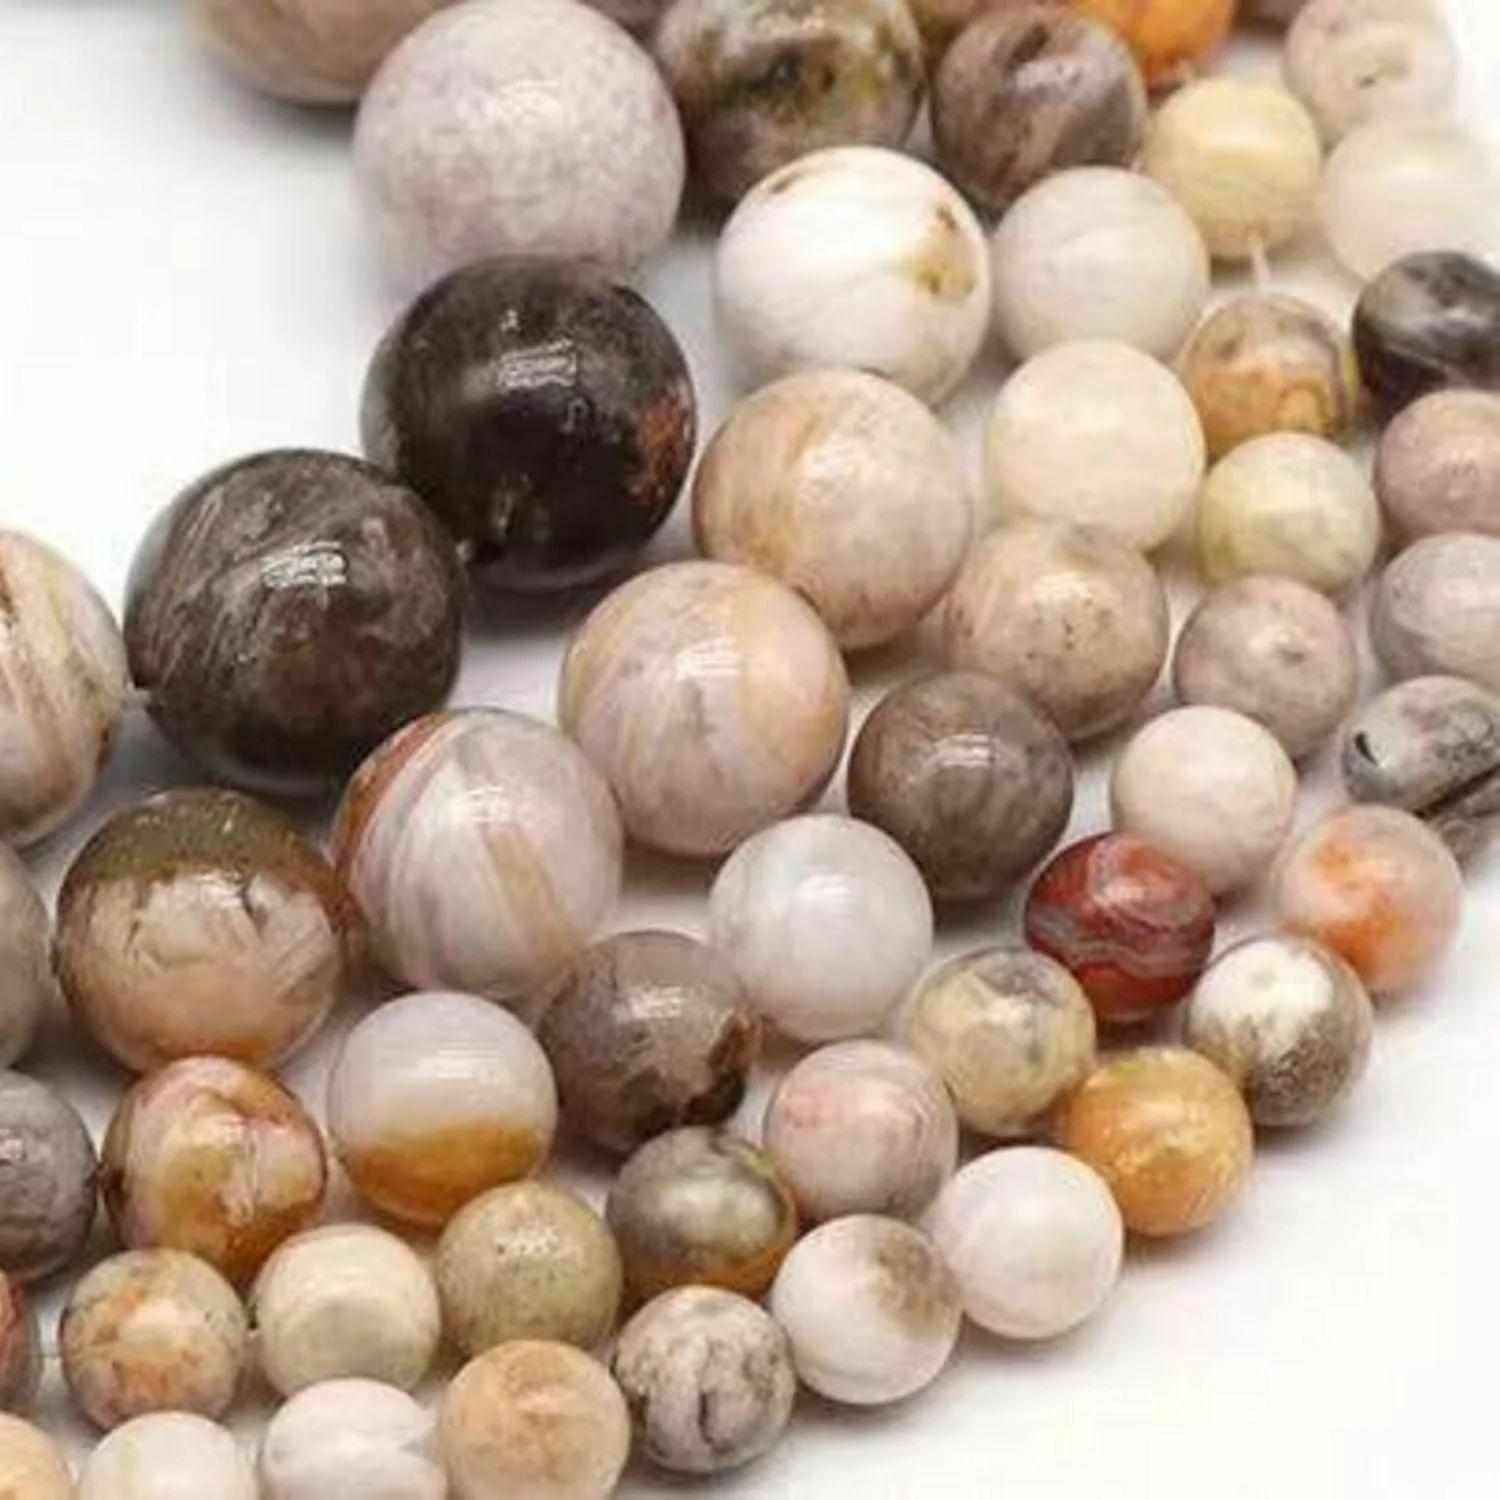
 DIYSM Jewelary Making Gemstone Round Beads | (4MM, Bamboo Leaf Agate AAA)
Type: Bracelets & Bangles
Brand: DIYSM
Price: Rs. 395
 DIYSM Jewelary making Gemstone Round Beads | (4MM, African Turquoise)